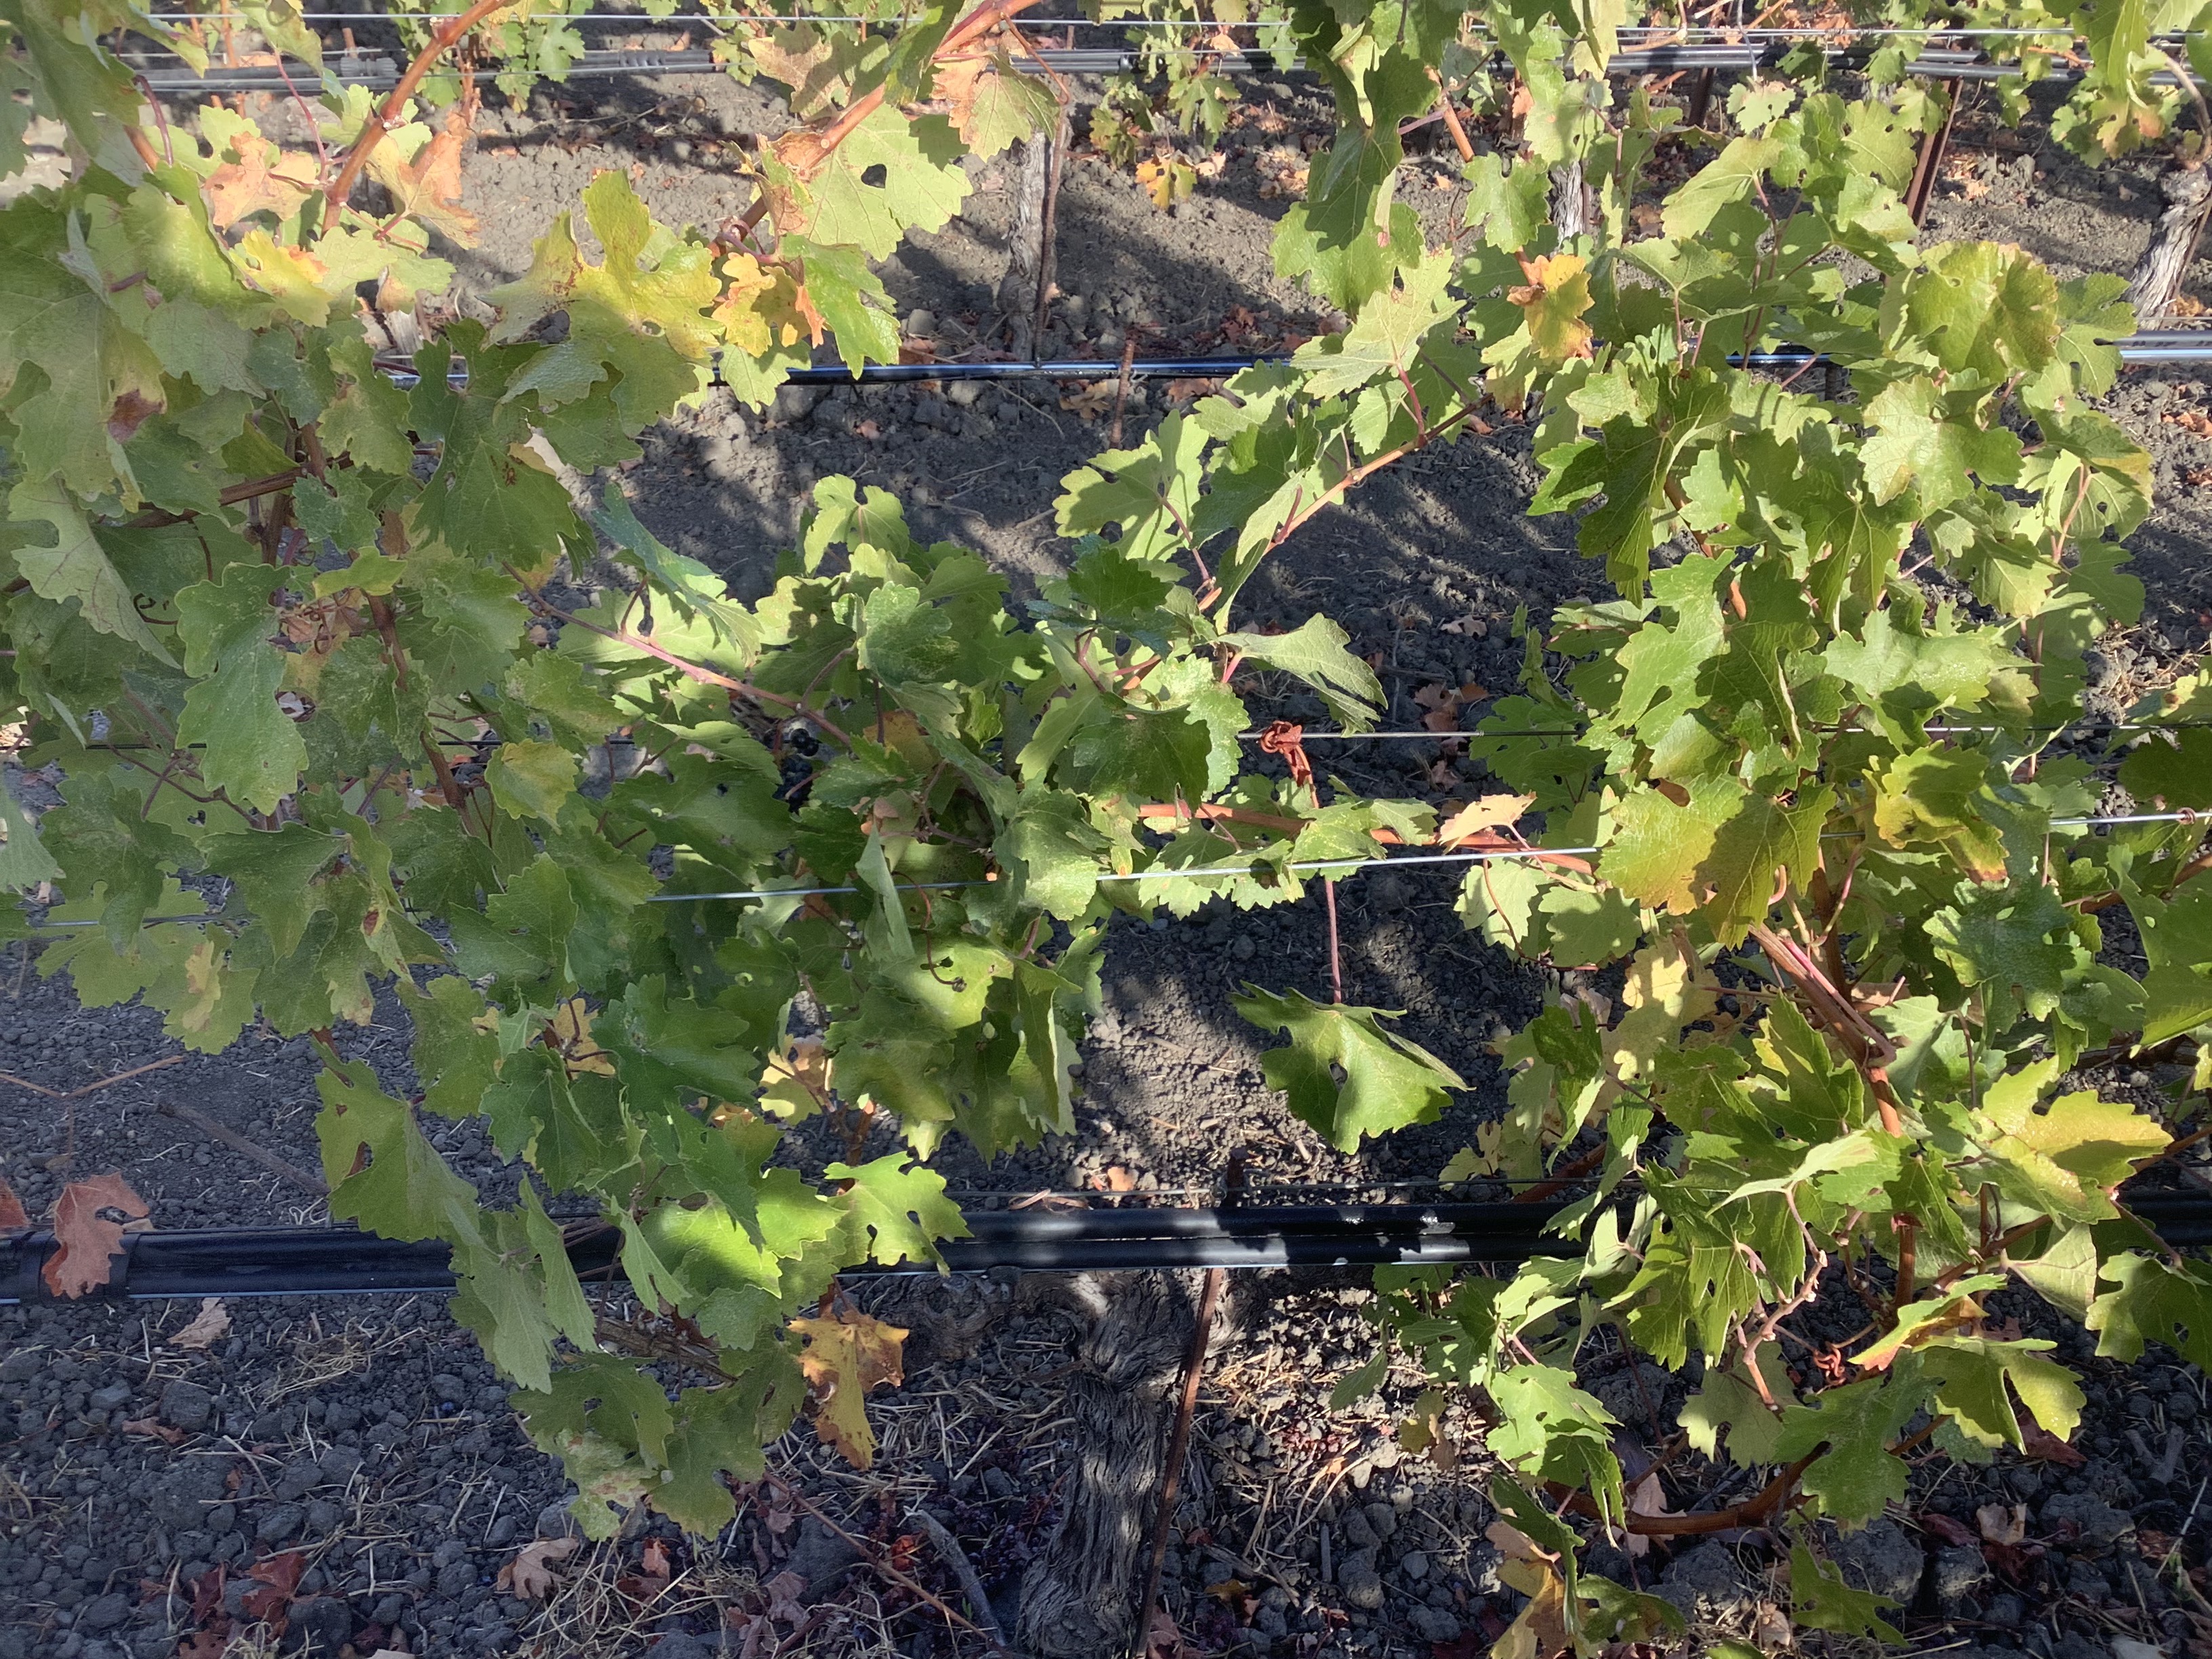
Label: No Virus